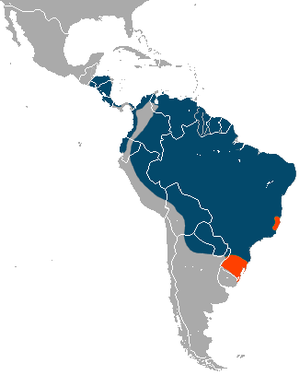
Le tamanoir, également nommé fourmilier géant ou grand fourmilier, est une espèce de mammifères de la famille des Myrmecophagidae. C'est la seule espèce du genre Myrmecophaga. C'est un grand mammifère insectivore natif de l'Amérique centrale et du Sud. Il est l'une des quatre espèces vivantes de fourmiliers et classé, avec les paresseux, dans l'ordre Pilosa. Le tamanoir est surtout terrestre, contrairement à d'autres fourmiliers ou paresseux, qui sont arboricoles ou semi-arboricoles. L'espèce est la plus grande de sa famille avec une taille moyenne comprise entre 182 cm et 217 cm et un poids allant de 33 kg à 41 kg pour les mâles, de 27 à 39 kg pour les femelles. Le tamanoir est reconnaissable à son museau allongé, sa queue touffue, ses griffes avant longues et son pelage de couleur distincte.
Cette liste commentée recense la mammalofaune en Guyane. Elle répertorie les espèces de mammifères guyanais actuels et celles qui ont été récemment classifiées comme éteintes. Cette liste comporte 250 espèces réparties en douze ordres et 43 familles, dont quatre sont « en danger », sept sont « vulnérables », cinq sont « quasi menacées » et 27 ont des « données insuffisantes » pour être classées.